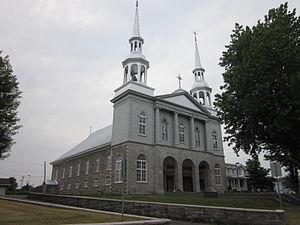
L'église Saint-Grégoire-le-Grand à Saint-Grégoire est une église qui a été construite en 1806. Elle a été classée monument historique en 1957.
Larochelle est une ancienne municipalité de village du Québec, située dans le comté de Nicolet dans la province de Québec au Canada. Elle a existé de 1863 à 1965, et son territoire est aujourd'hui inclus dans le secteur Saint-Grégoire de la ville de Bécancour.
L'église Saint-Grégoire-le-Grand est un lieu de culte de tradition catholique situé dans le secteur Saint-Grégoire de Bécancour au Québec. Elle a été classée immeuble patrimonial en 1957.
Saint-Grégoire-le-Grand est une ancienne municipalité de paroisse du Québec, située dans le comté de Nicolet dans la province de Québec au Canada. Elle a existé de 1845 à 1847, puis de 1855 à 1965, et son territoire est aujourd'hui inclus dans le secteur Saint-Grégoire de la ville de Bécancour.
Cet article recense les lieux patrimoniaux du Centre-du-Québec inscrit au répertoire des lieux patrimoniaux du Canada, qu'ils soient de niveau provincial, fédéral ou municipal.